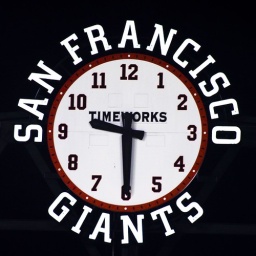
The clock in center field at AT&amp;amp;T